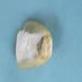
Maize quality: Bad